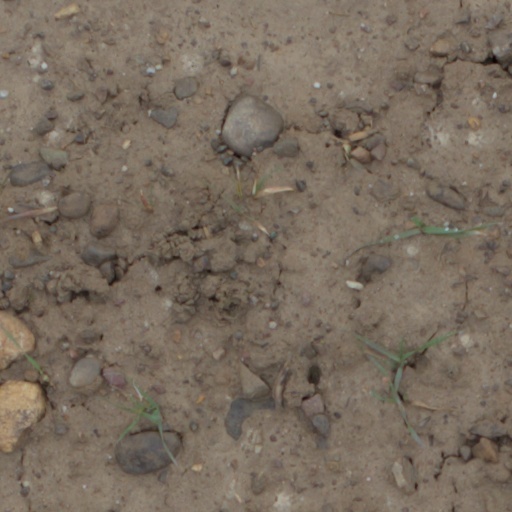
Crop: wheat